History of the United States Space Force

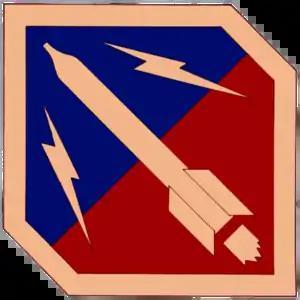
For much of the 1950s, the Army Ballistic Missile Agency and General Medaris were in direct competition with the Air Force Ballistic Missile Division and General Schriever.

Although NASA was responsible for most crewed spaceflight, AFBMD continued with the development of the Boeing X-20 Dyna-Soar orbital glider. The X-20 evolved from the rocket plane tests of the 1950s, such as the Bell X-1 and North American X-15. It was created by merging together the Rocket Bomber, Brass Bell high altitude reconnaissance system, and Hywards boost-glide vehicle on 30 April 1957. It was intended to be the first true spaceplane, replacing atmospheric bombers and reconnaissance aircraft. It was considered using the Saturn I booster with the X-20, as was proposed by von Braun a number of times, but this was rejected due to concerns that that project would be transferred to NASA, as was the Man in Space Soonest program.